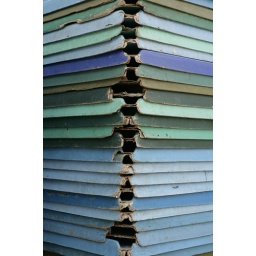
fish market in Split